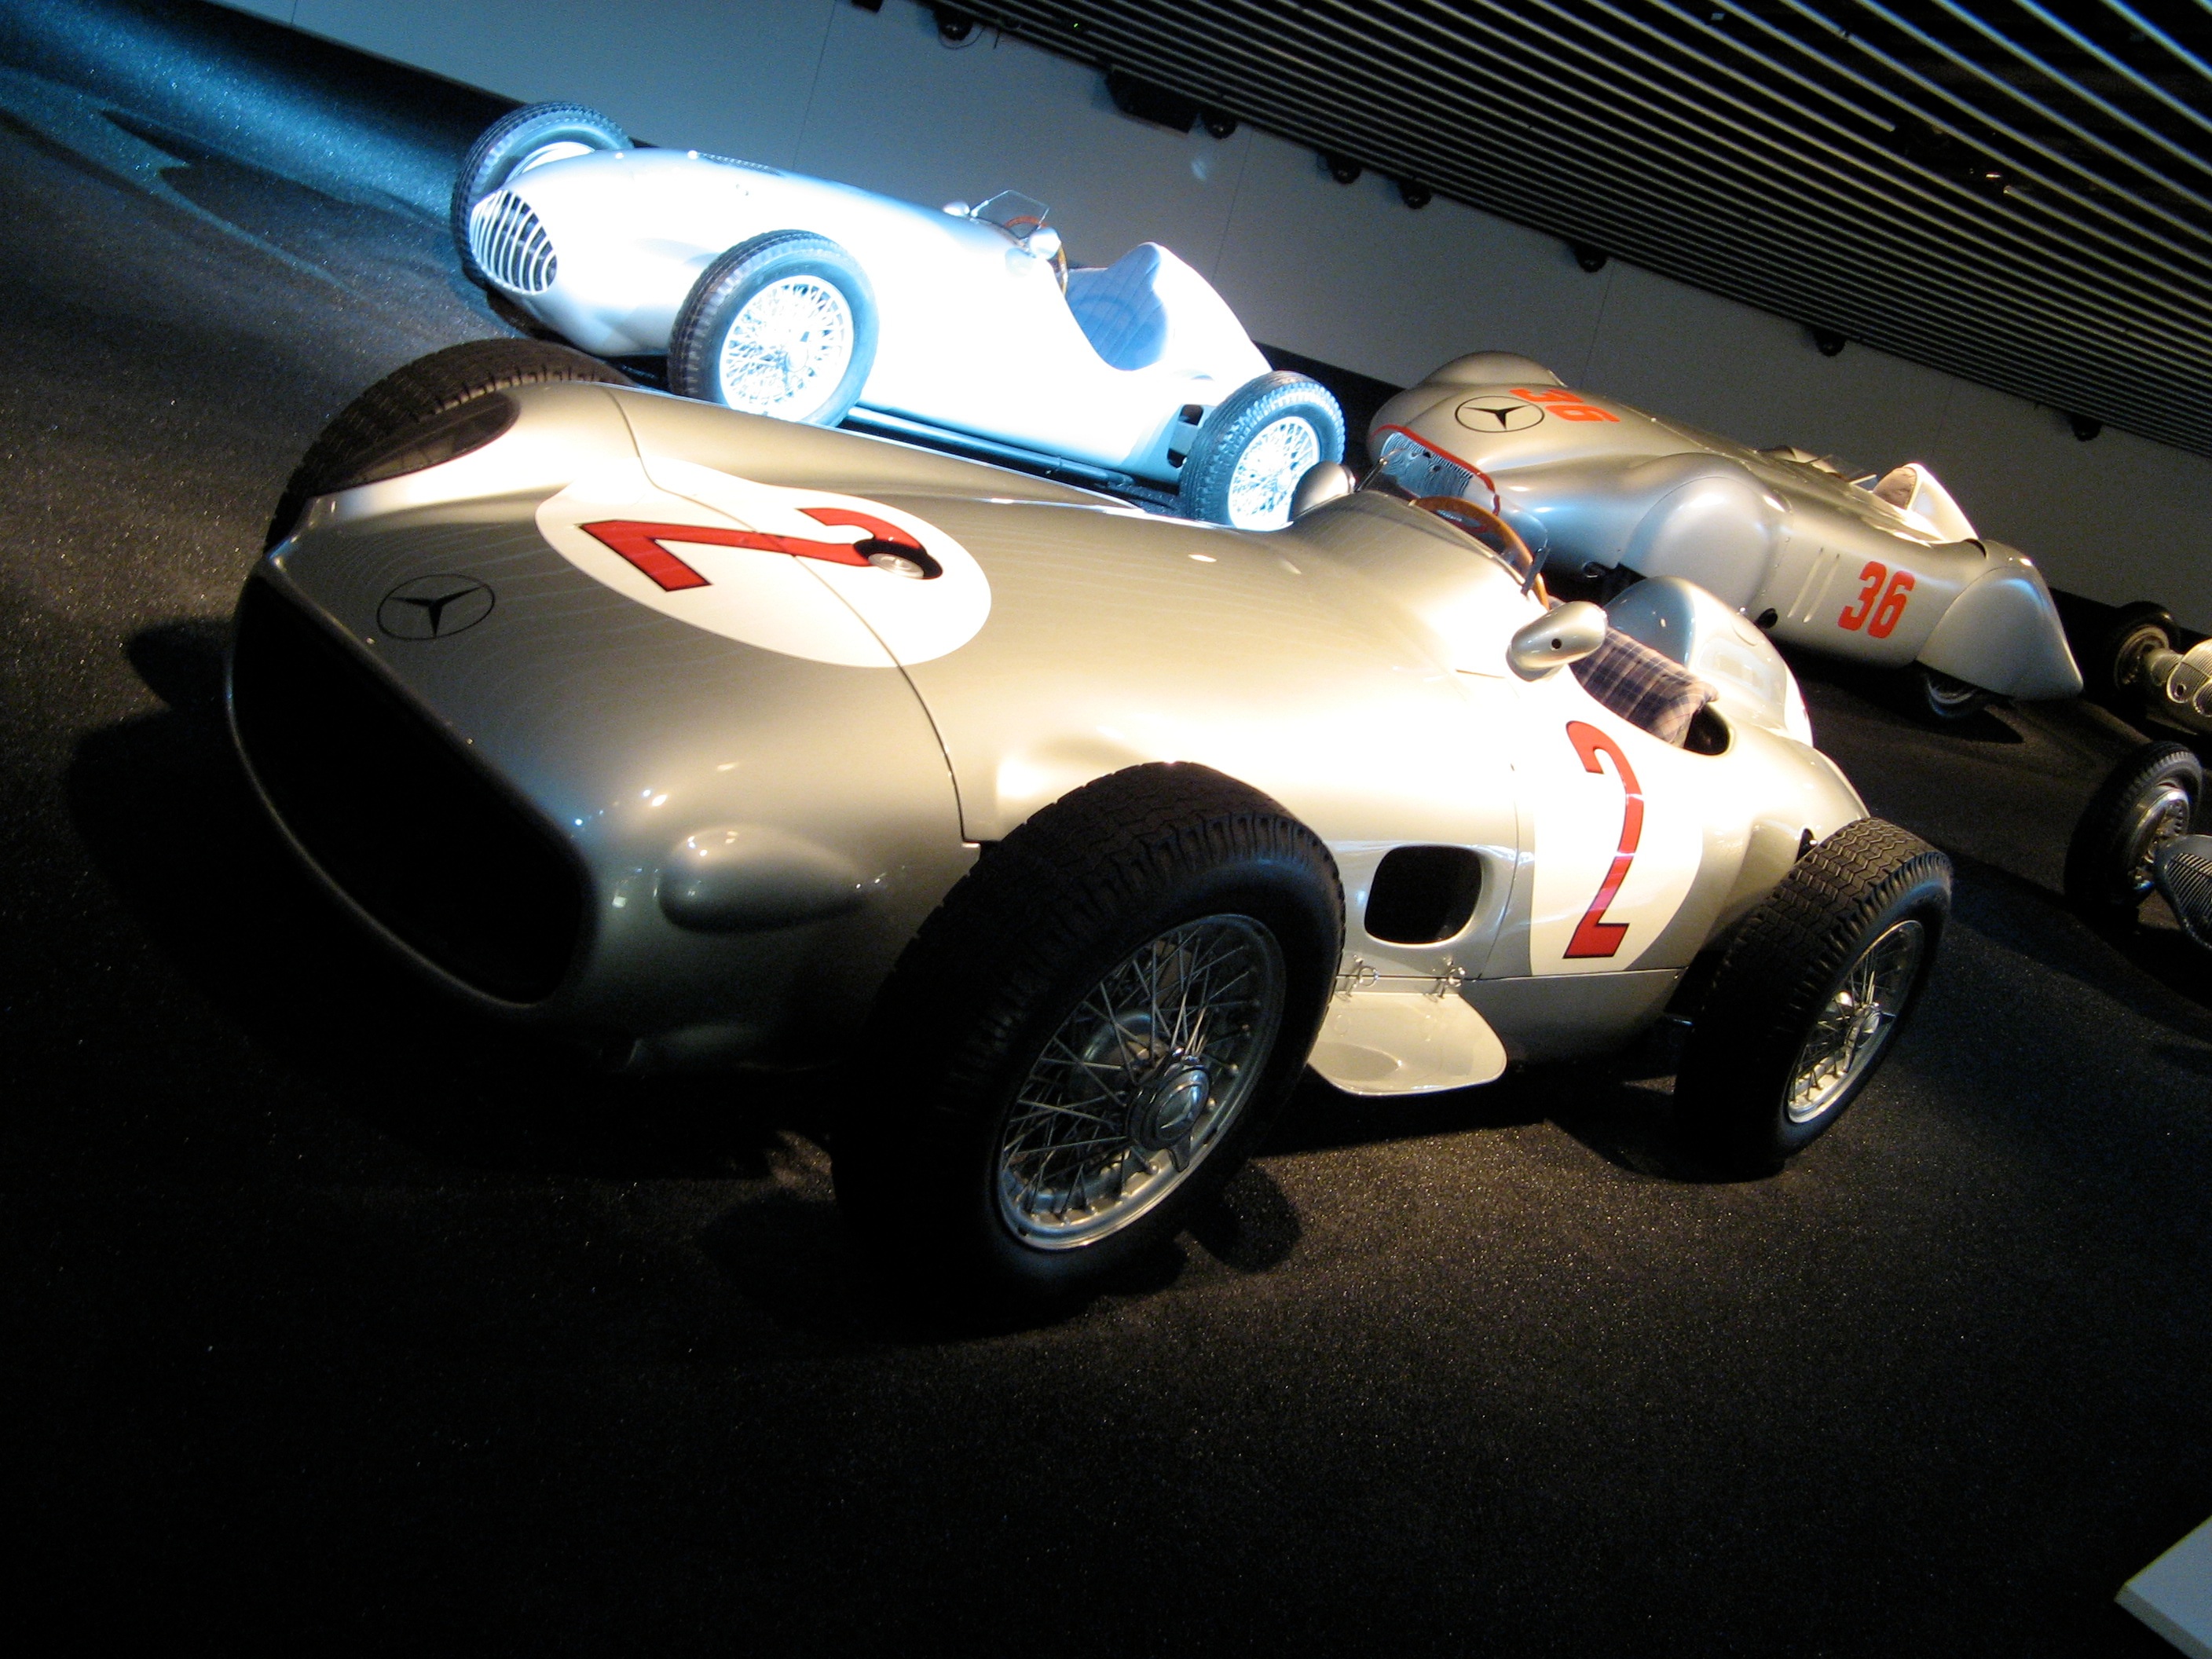
car, vehicle, sports car, race car, supercar, concept car, land vehicle, automobile make, automotive design, performance car